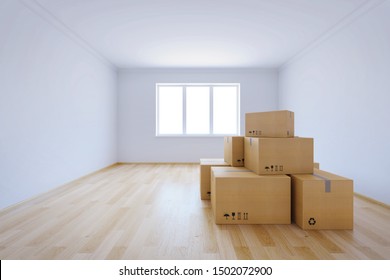
Label: cardboard